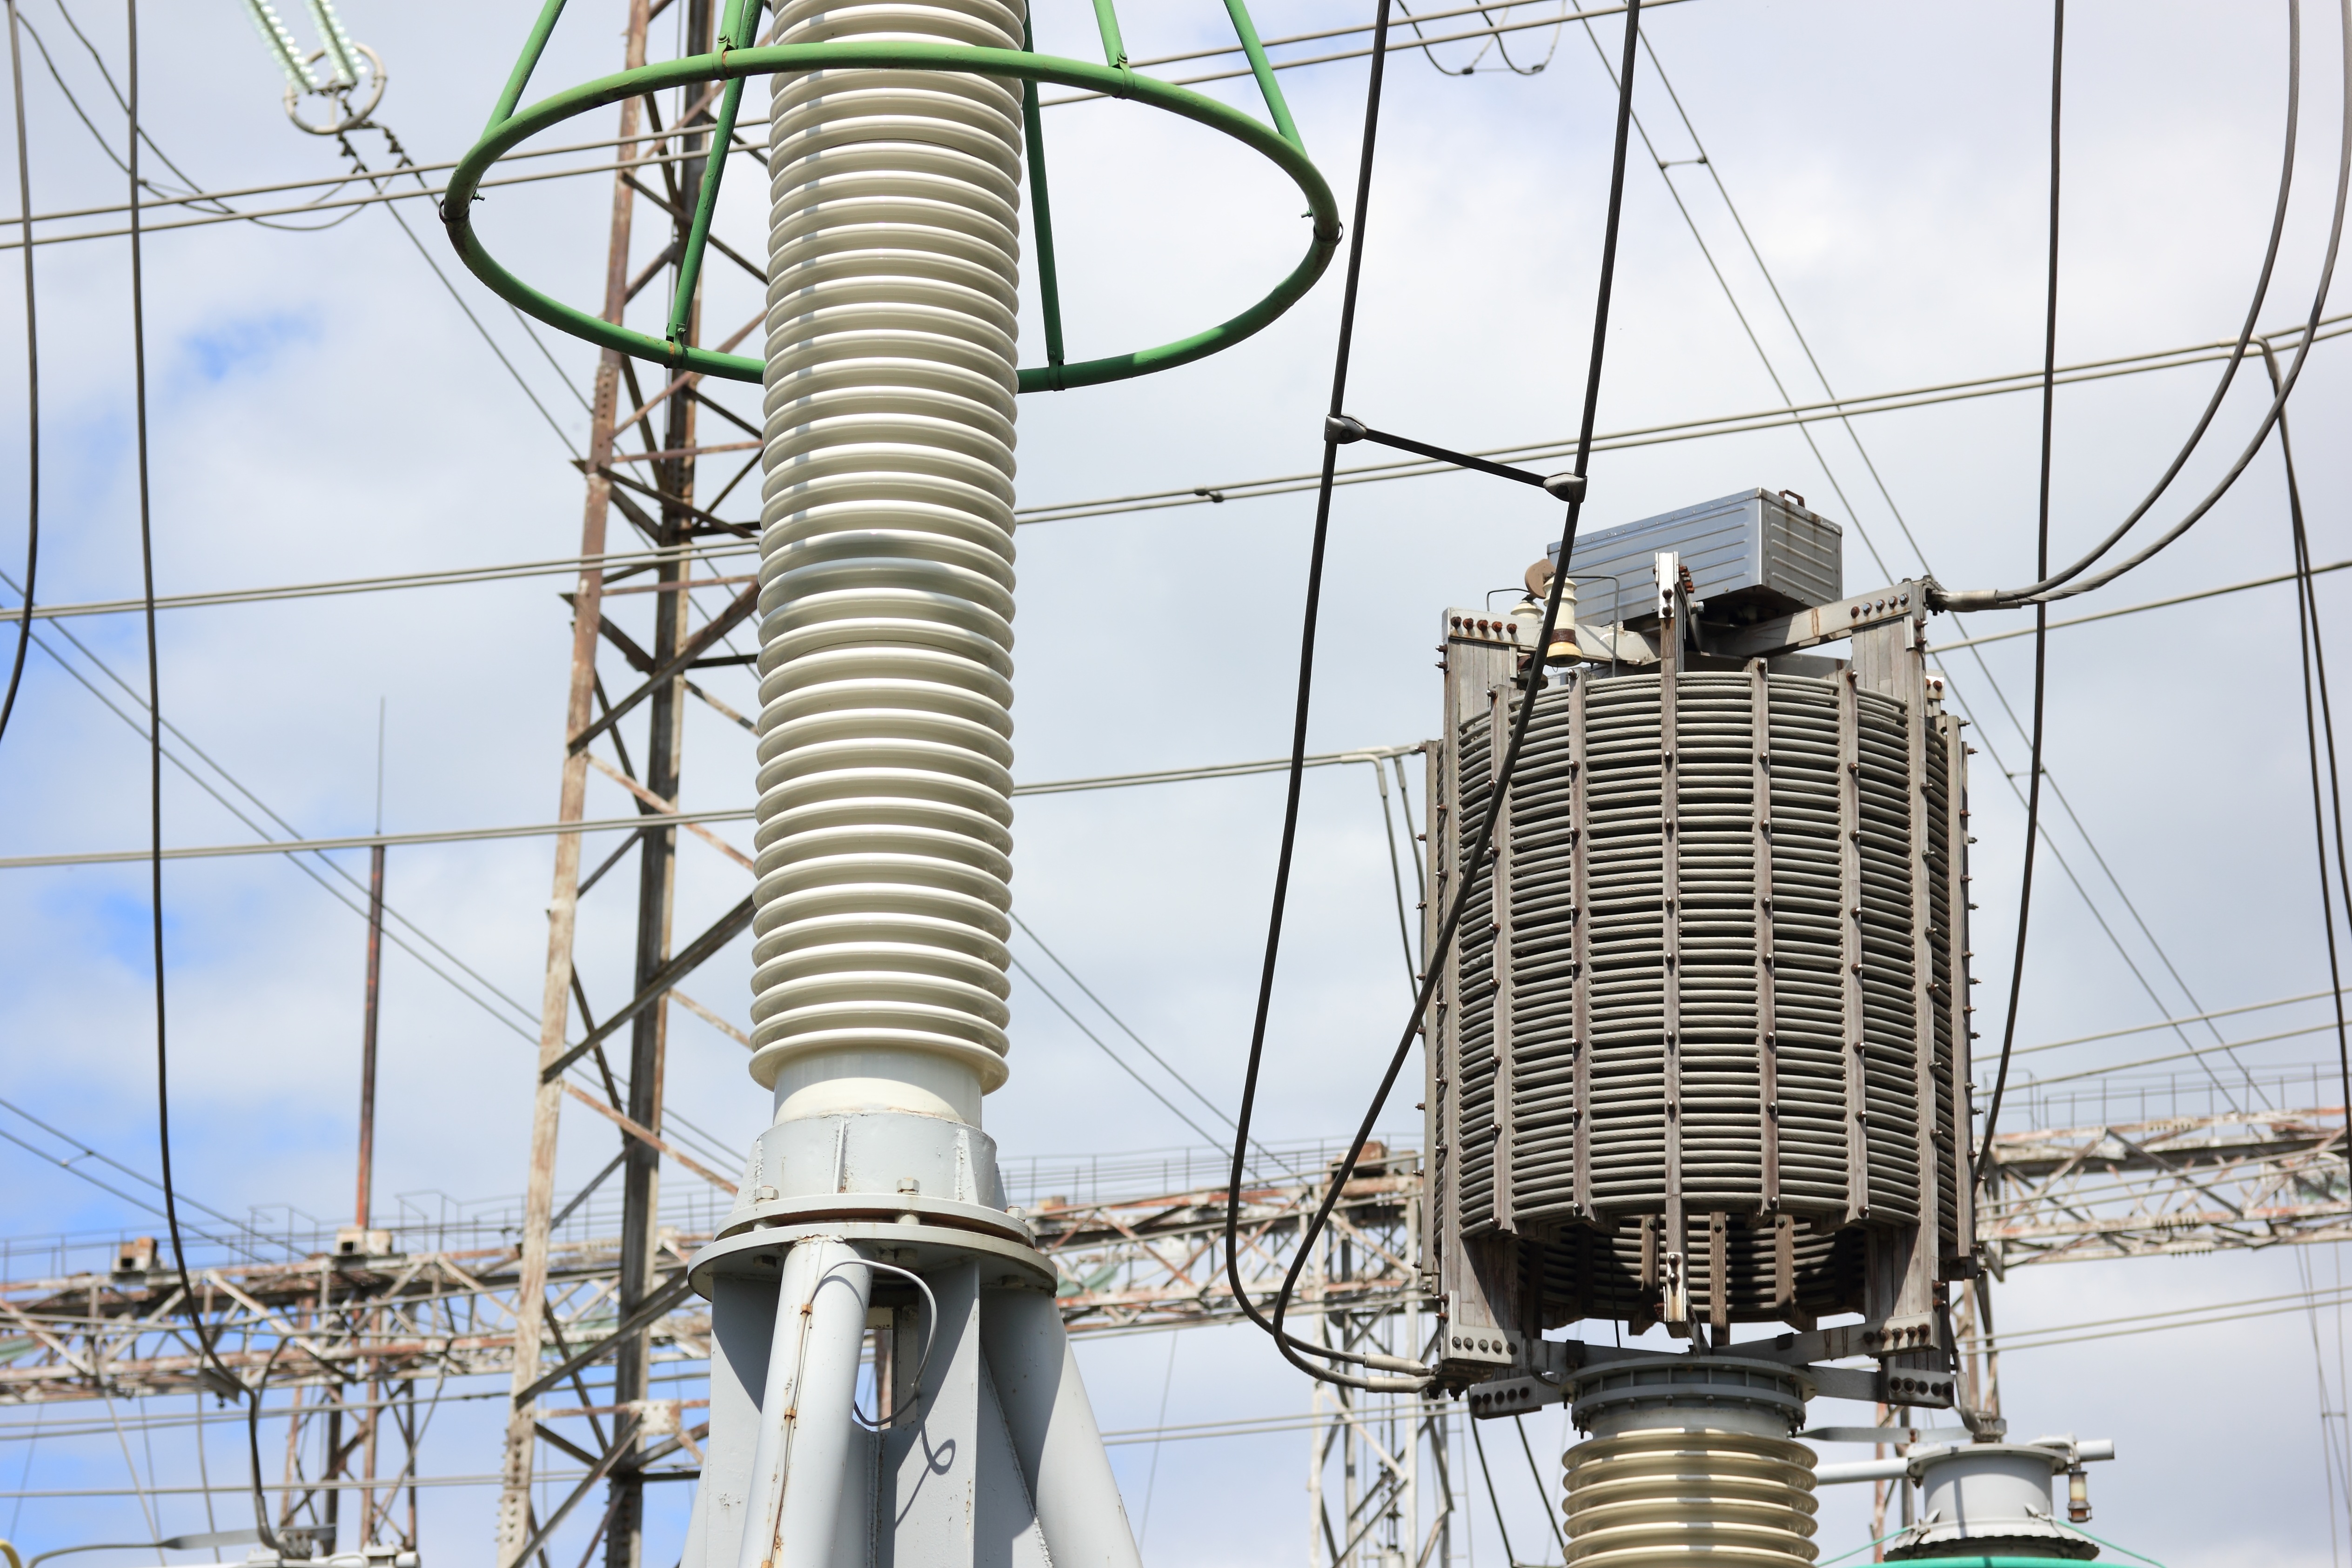
technology, high, vehicle, tower, mast, station, electricity, energy, power, lithuania, nuclear, voltage, reactor, switchgear, ignalia, electrical supply, electronics accessory